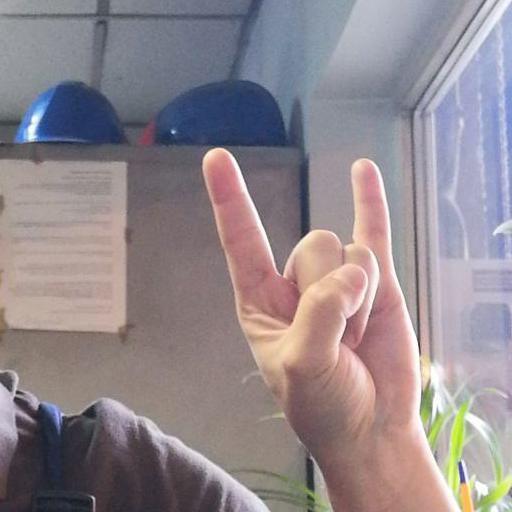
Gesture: rock